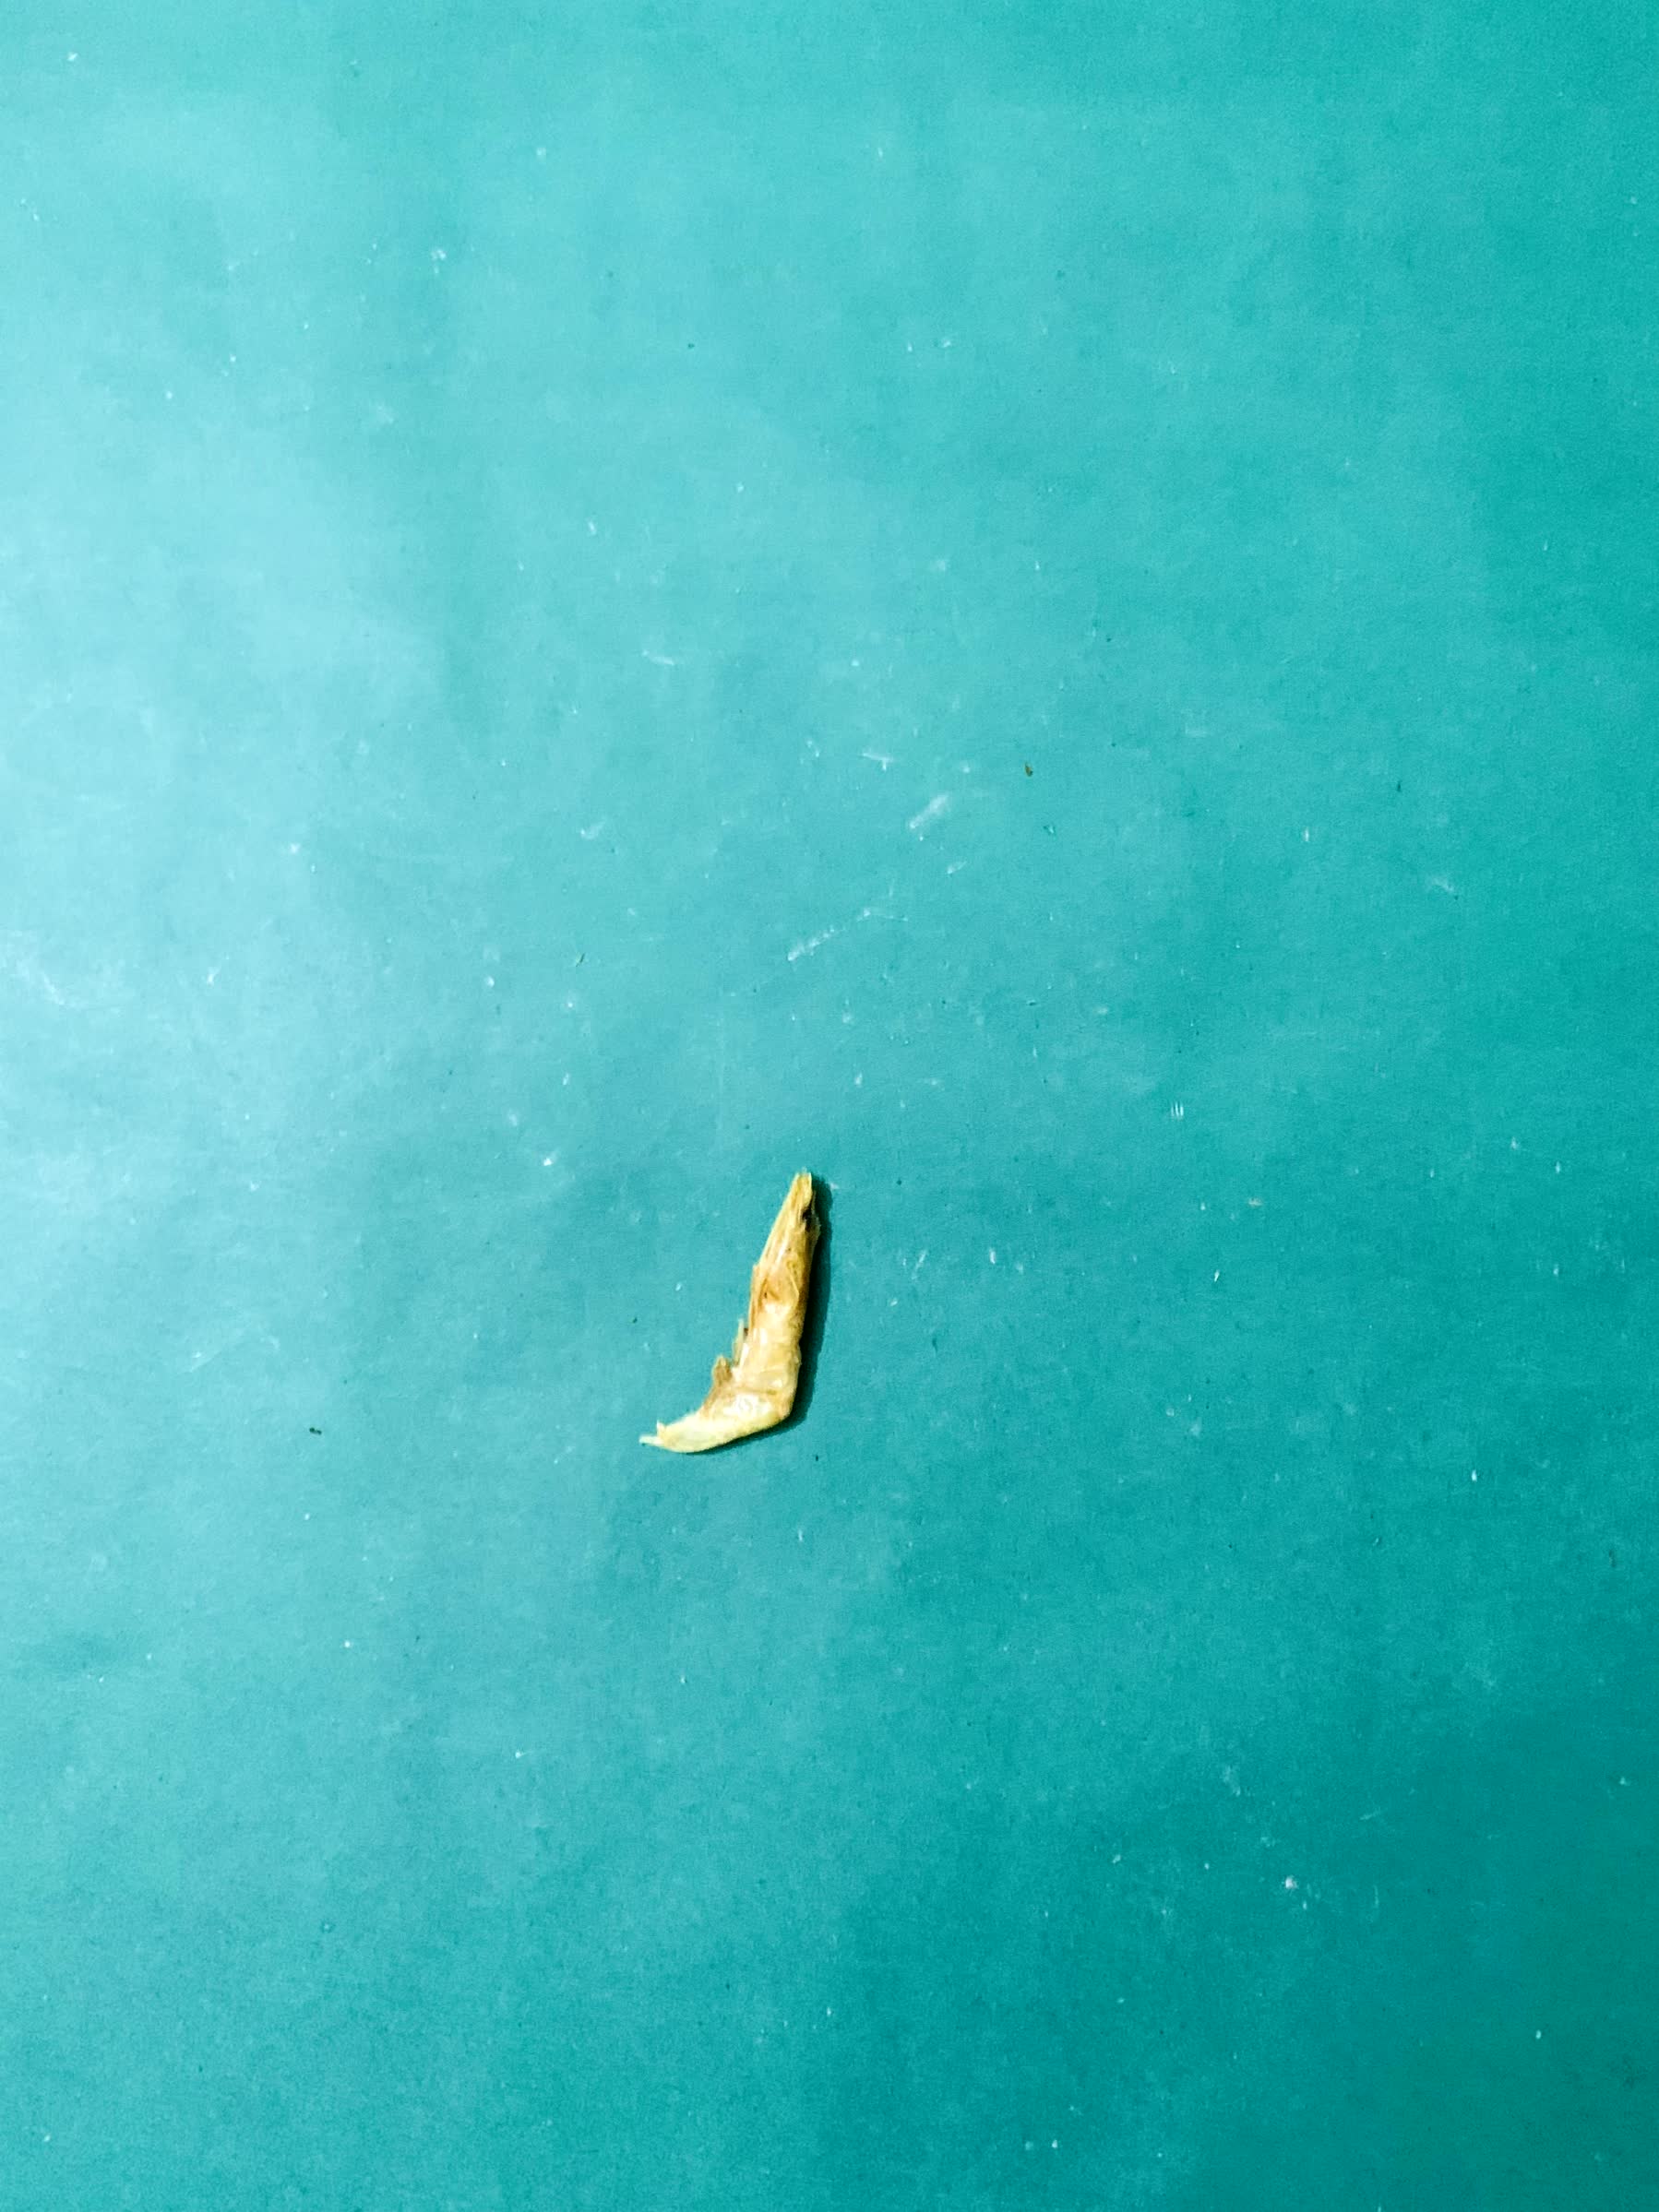
Species: chingri